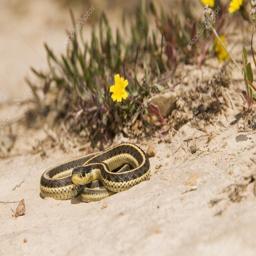
Animal: snakes